Sampson Air Force Base

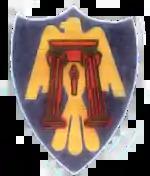
3650th Military Training Wing – Emblem

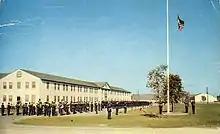
Retreat Ceremony in front of Base Headquarters

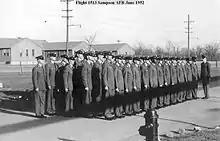
Wartime graduation of new airmen, BMT Flight 1513 3691 BMTS June 1952. Many of these airmen probably served in the Korean War after technical training.

With the outbreak of the Korean War, the United States Air Force took interest in the former Naval Station for use as a Basic Military Training (BMT) Base. Custody of most of the property of the training center was transferred to the Air Force in 1950, and the Air Force named the facility Sampson Air Force Base on 15 November 1950. With the Air Force establishing Sampson AFB, the park project was cancelled.